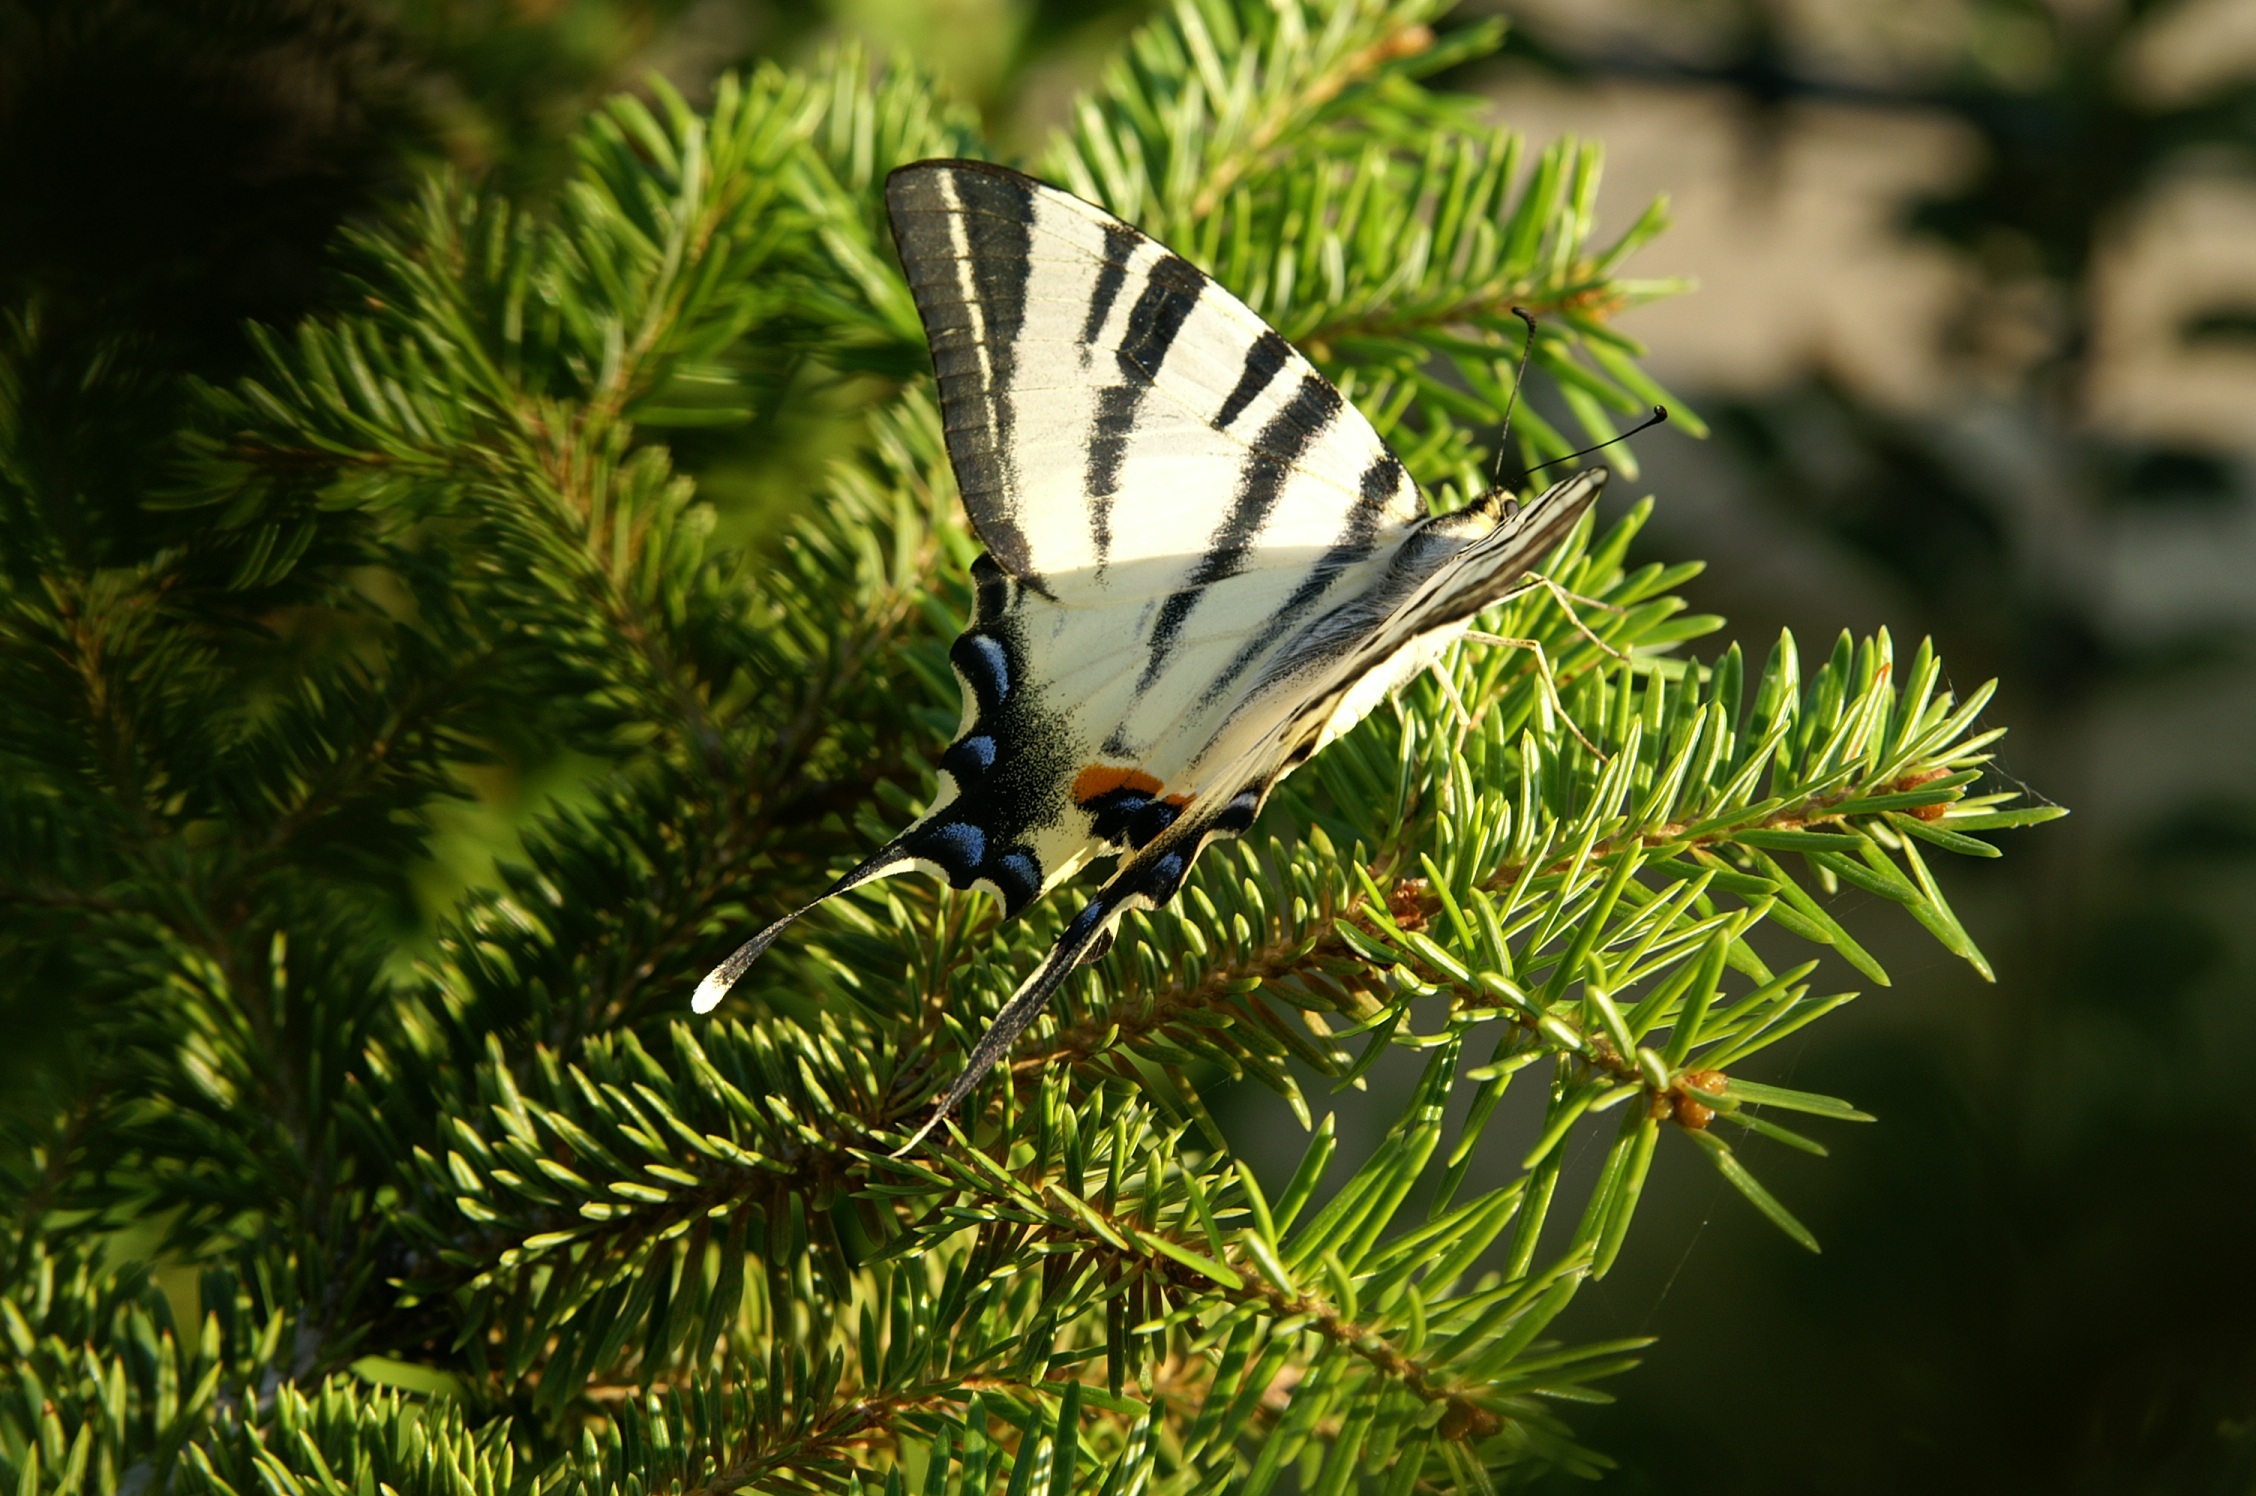
tree, branch, plant, leaf, flower, pine, spring, insect, botany, butterfly, fir, christmas tree, fauna, invertebrate, conifer, christmas decoration, spruce, ecosystem, pine family, entomo, woody plant, land plant, perching bird, moths and butterflies